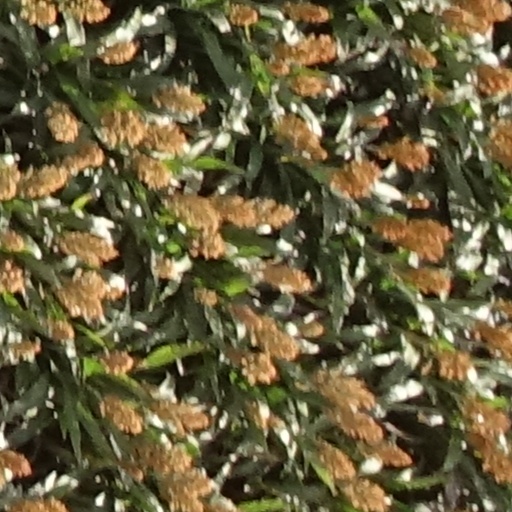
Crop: sorghum